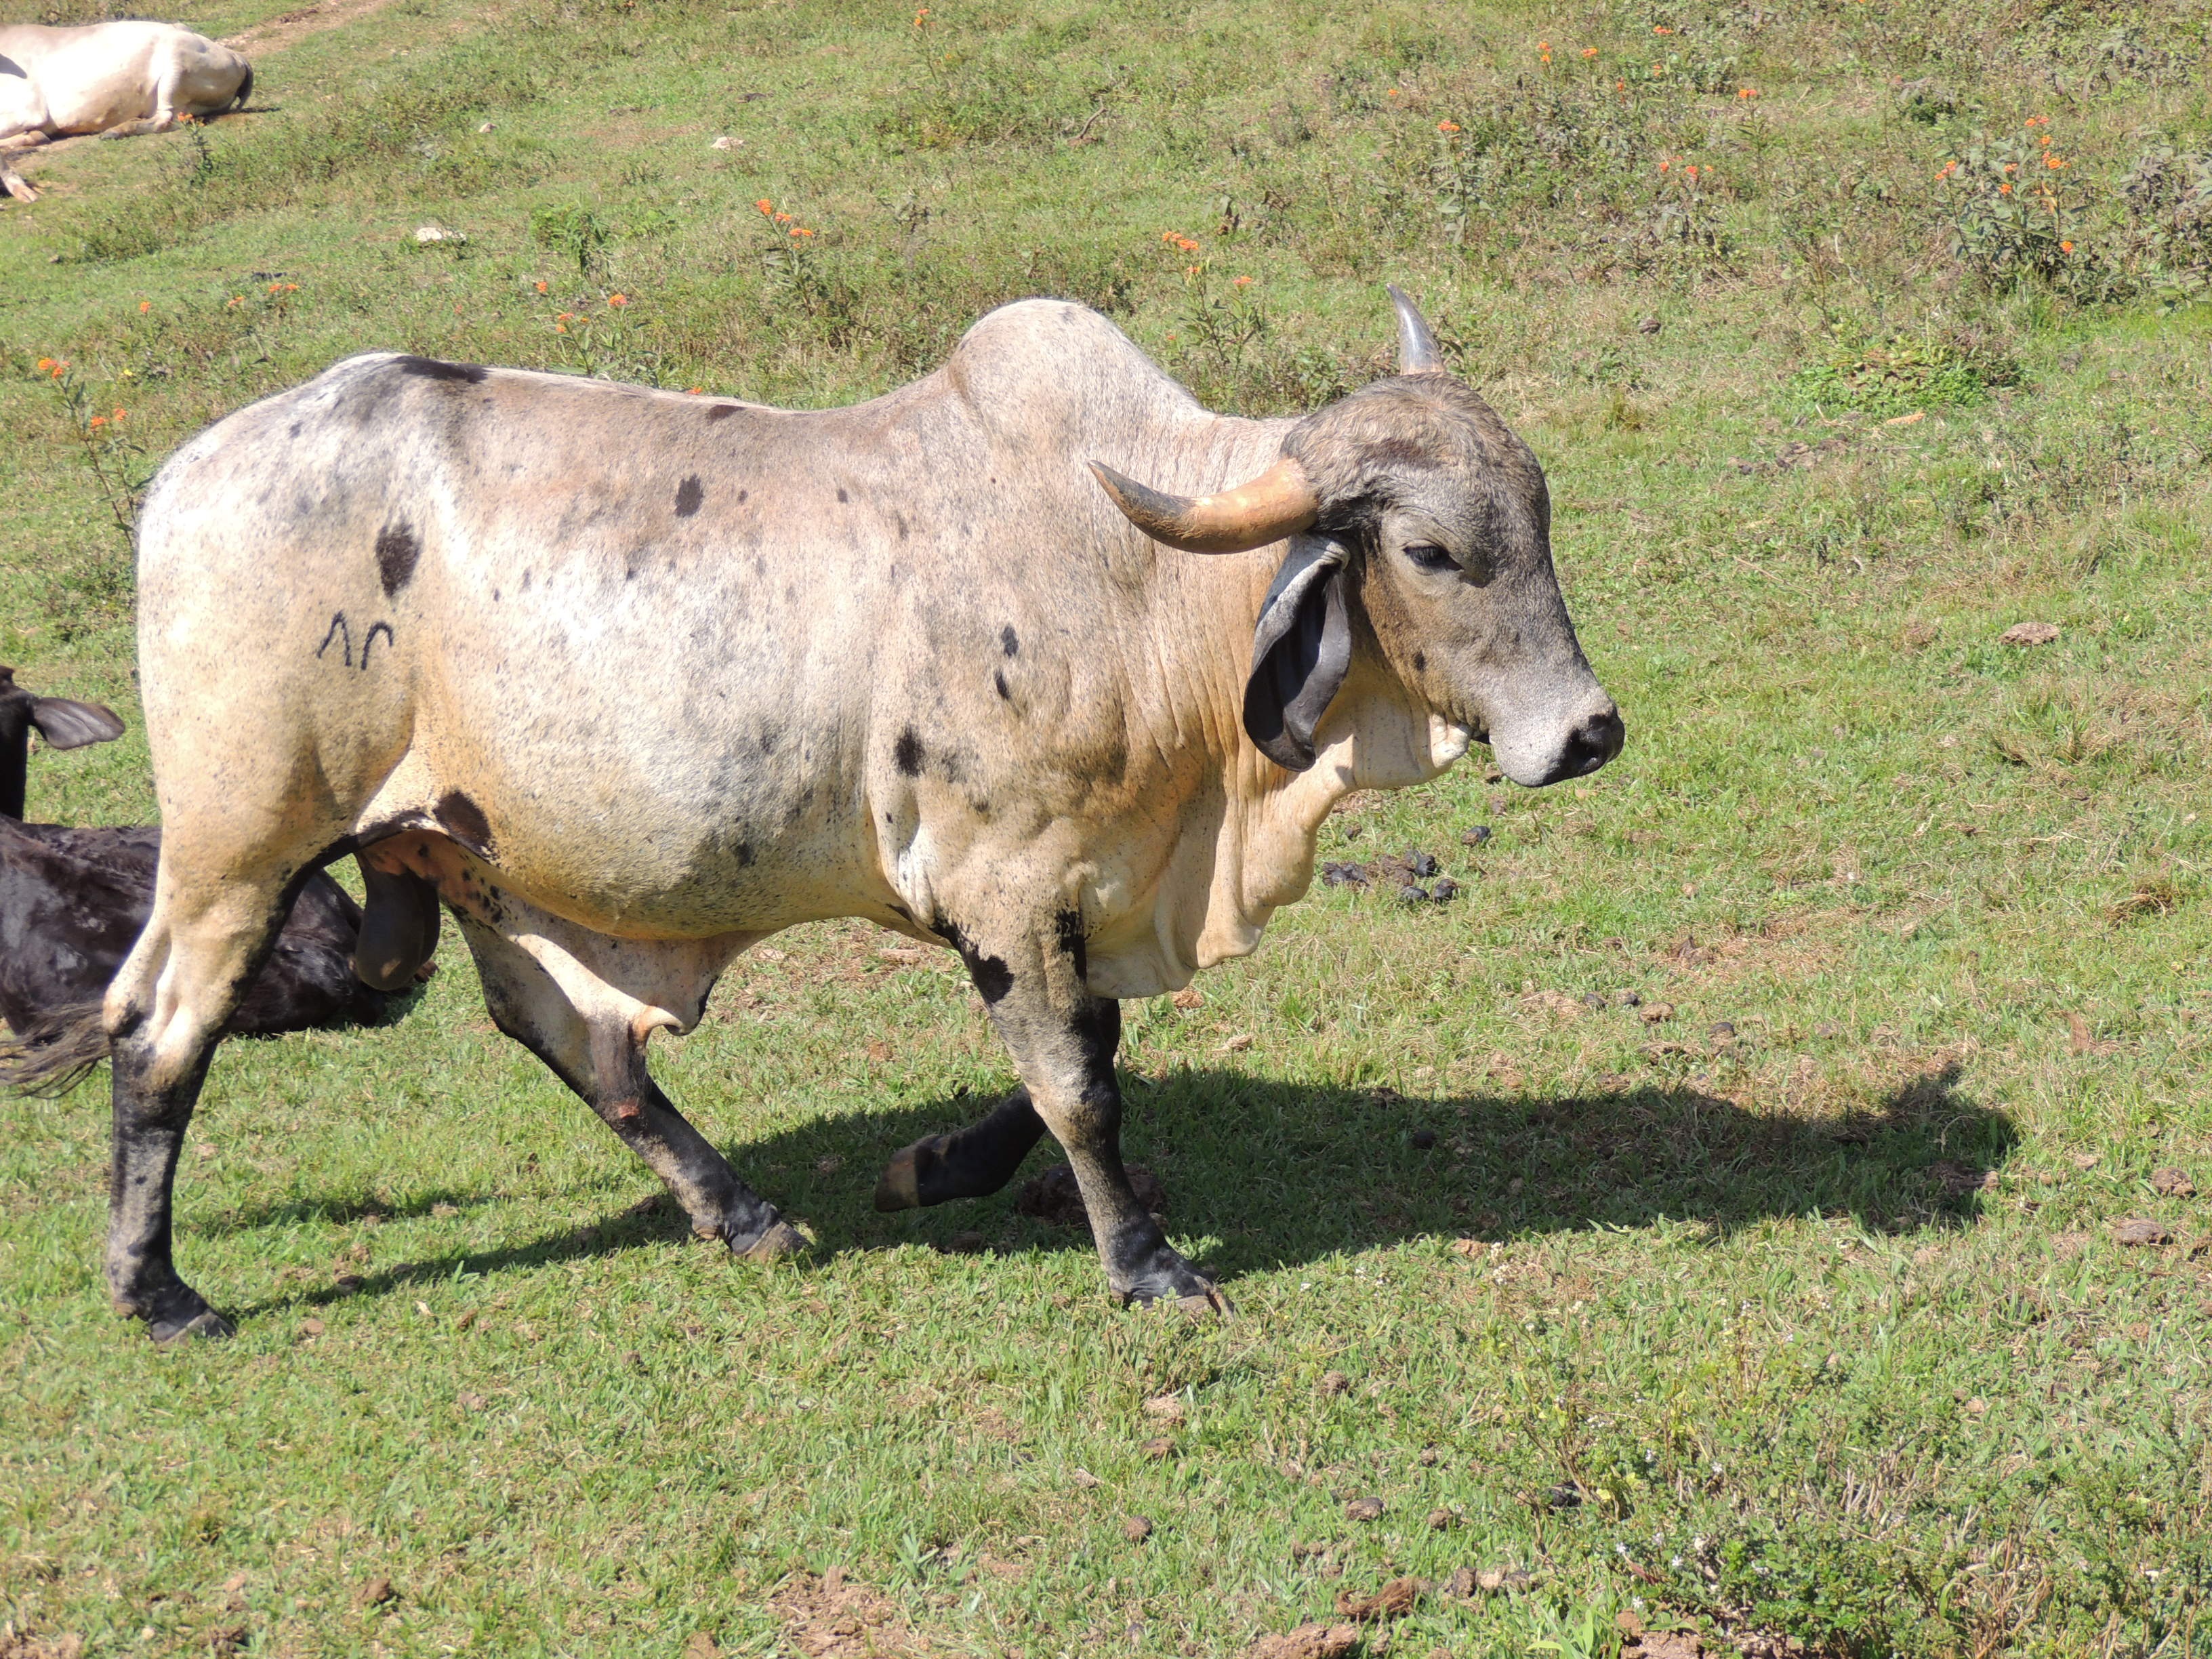
landscape, field, farm, meadow, old, animal, horn, rural, green, cow, cattle, herd, pasture, grazing, mammal, milk, meat, fauna, calf, bull, pawn, vertebrate, roca, minas, creation, ox, veal, about, boi, water buffalo, corral, redneck, concierge, creates, cattle like mammal, cow goat family